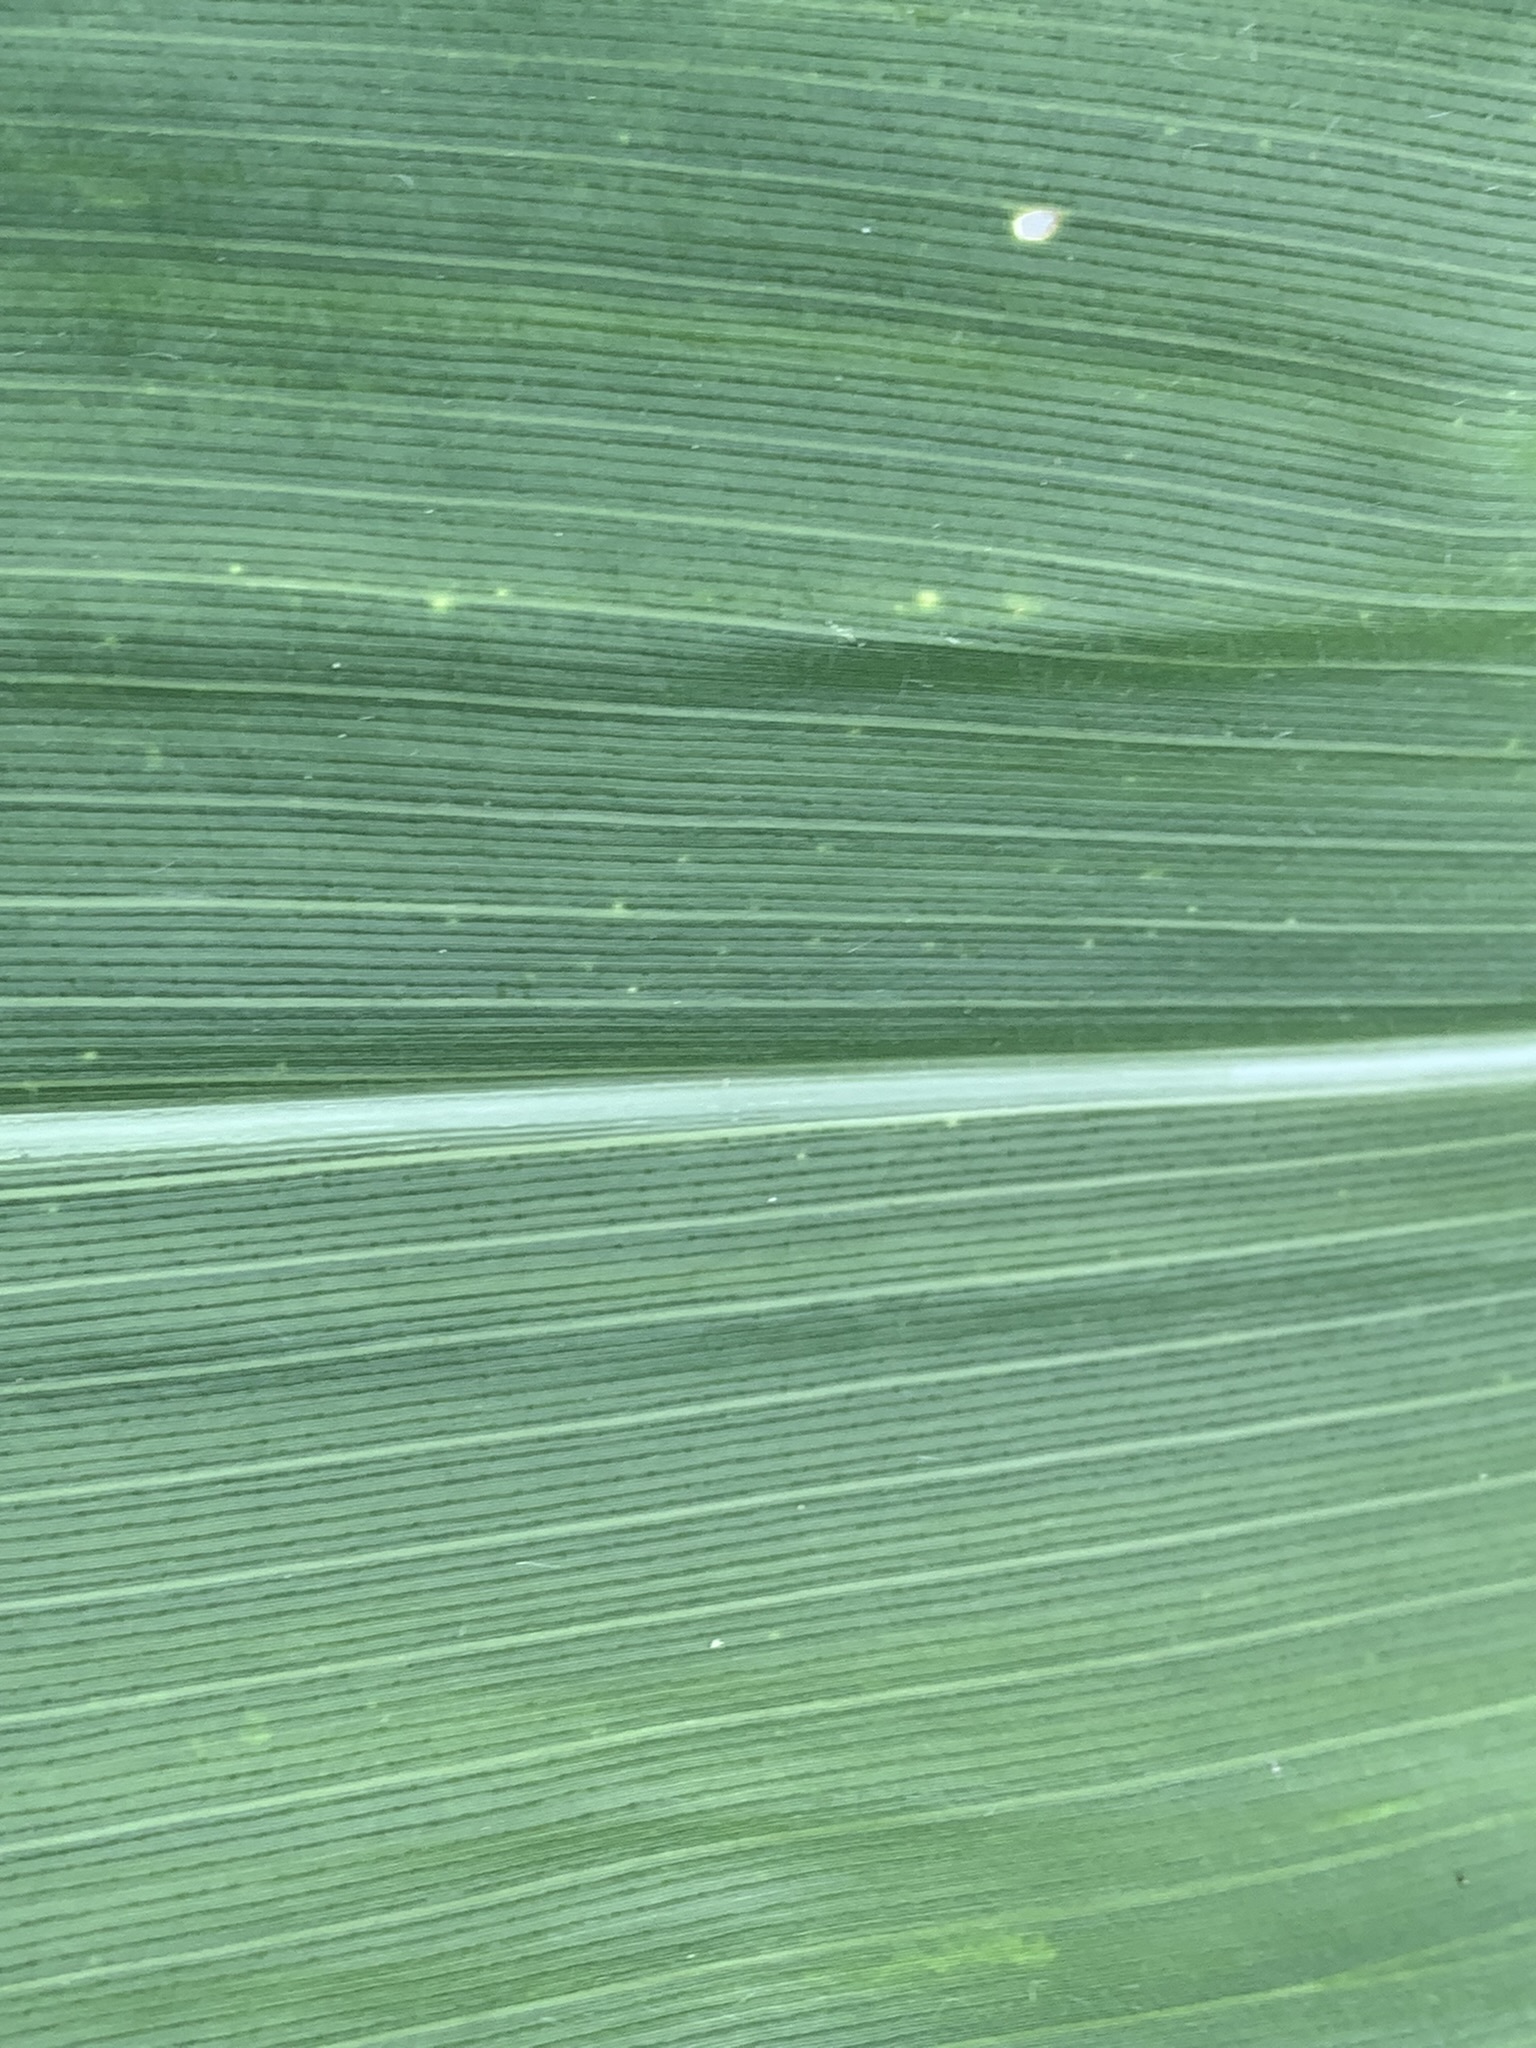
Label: Healthy